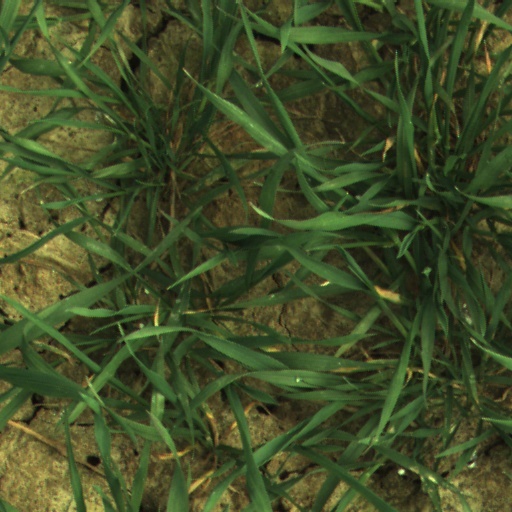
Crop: wheat